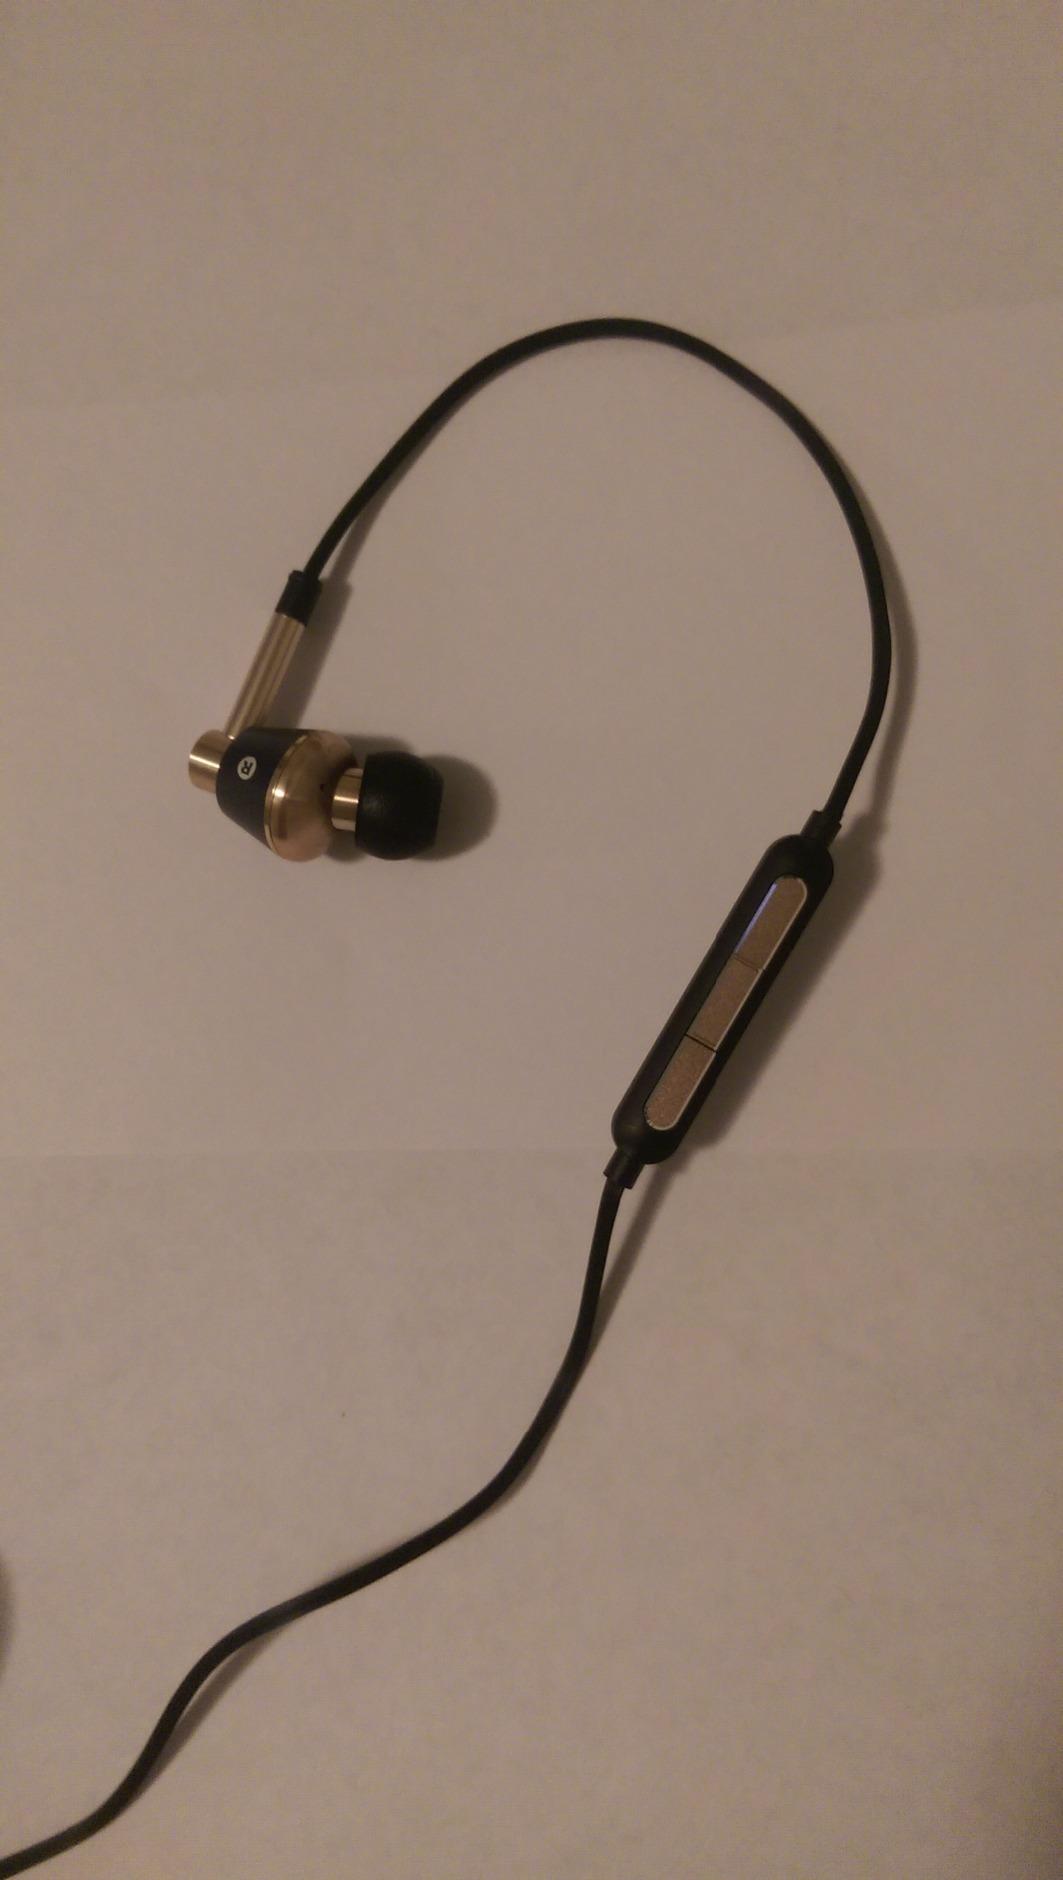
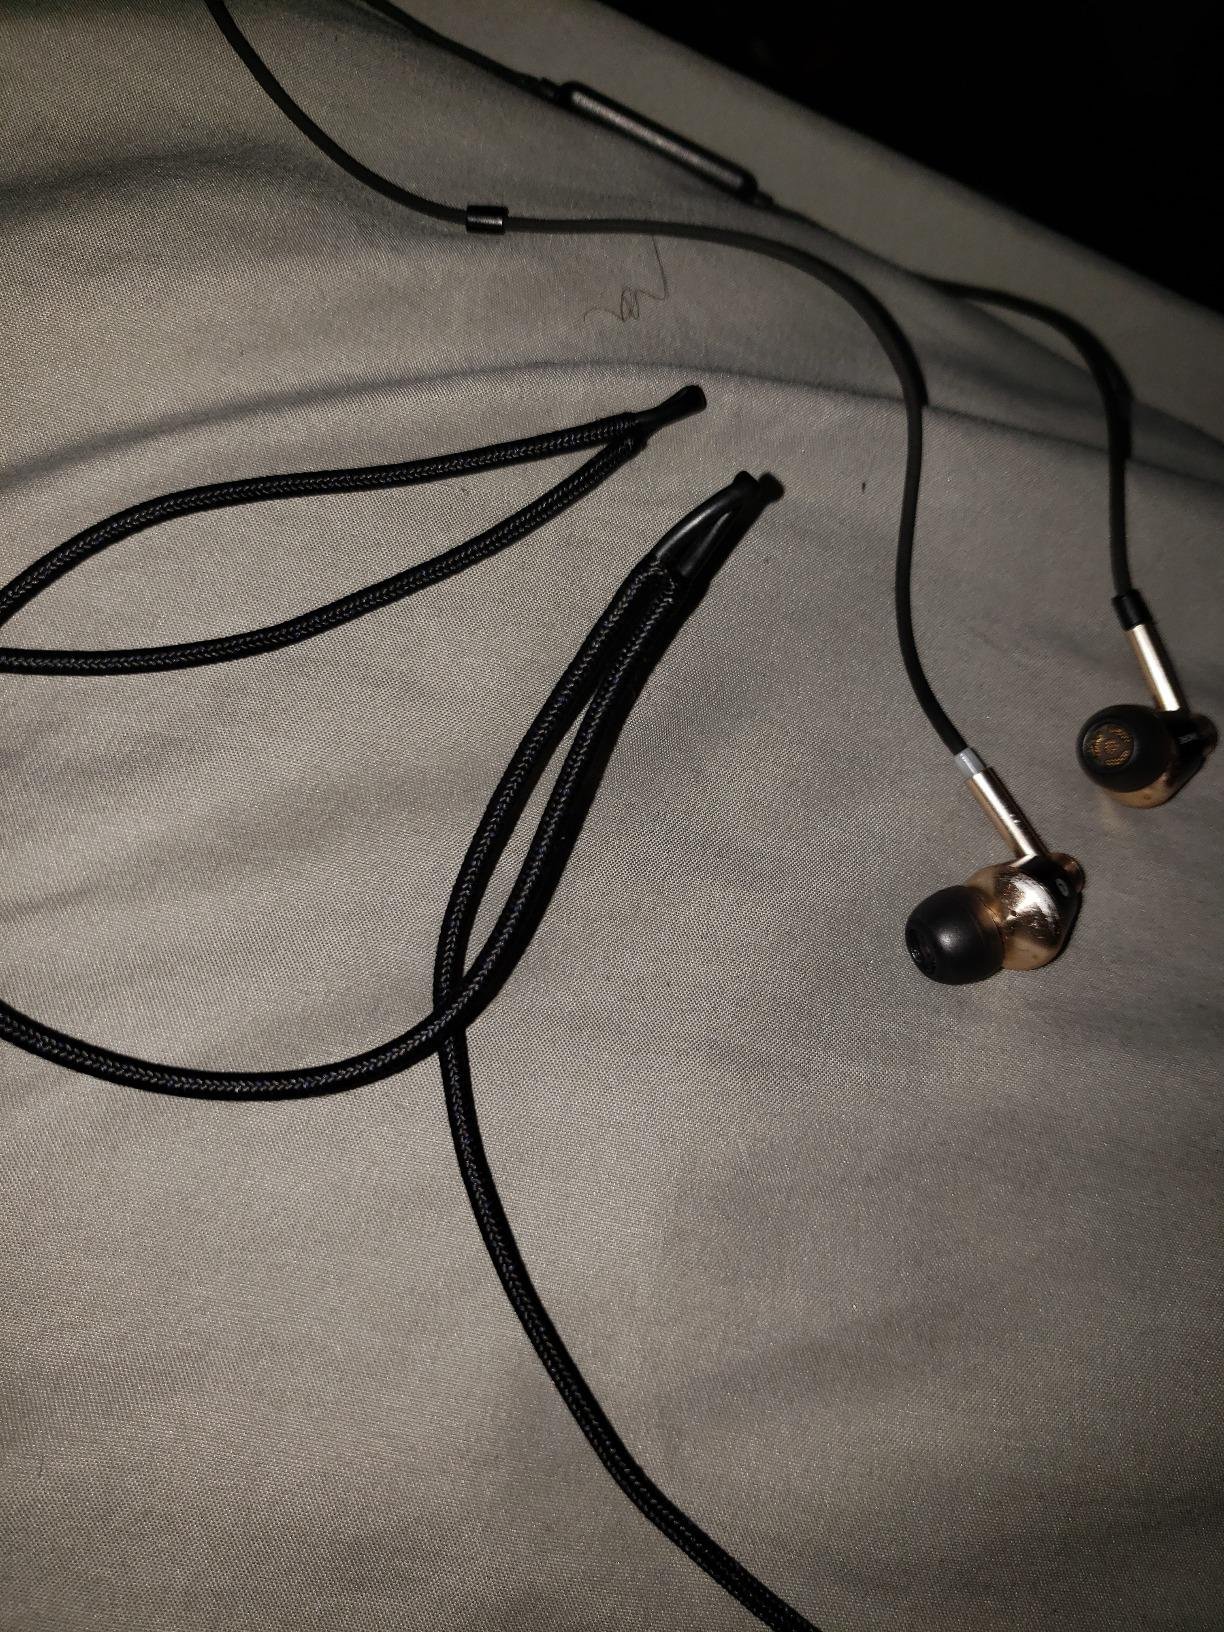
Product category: headphones
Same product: yes